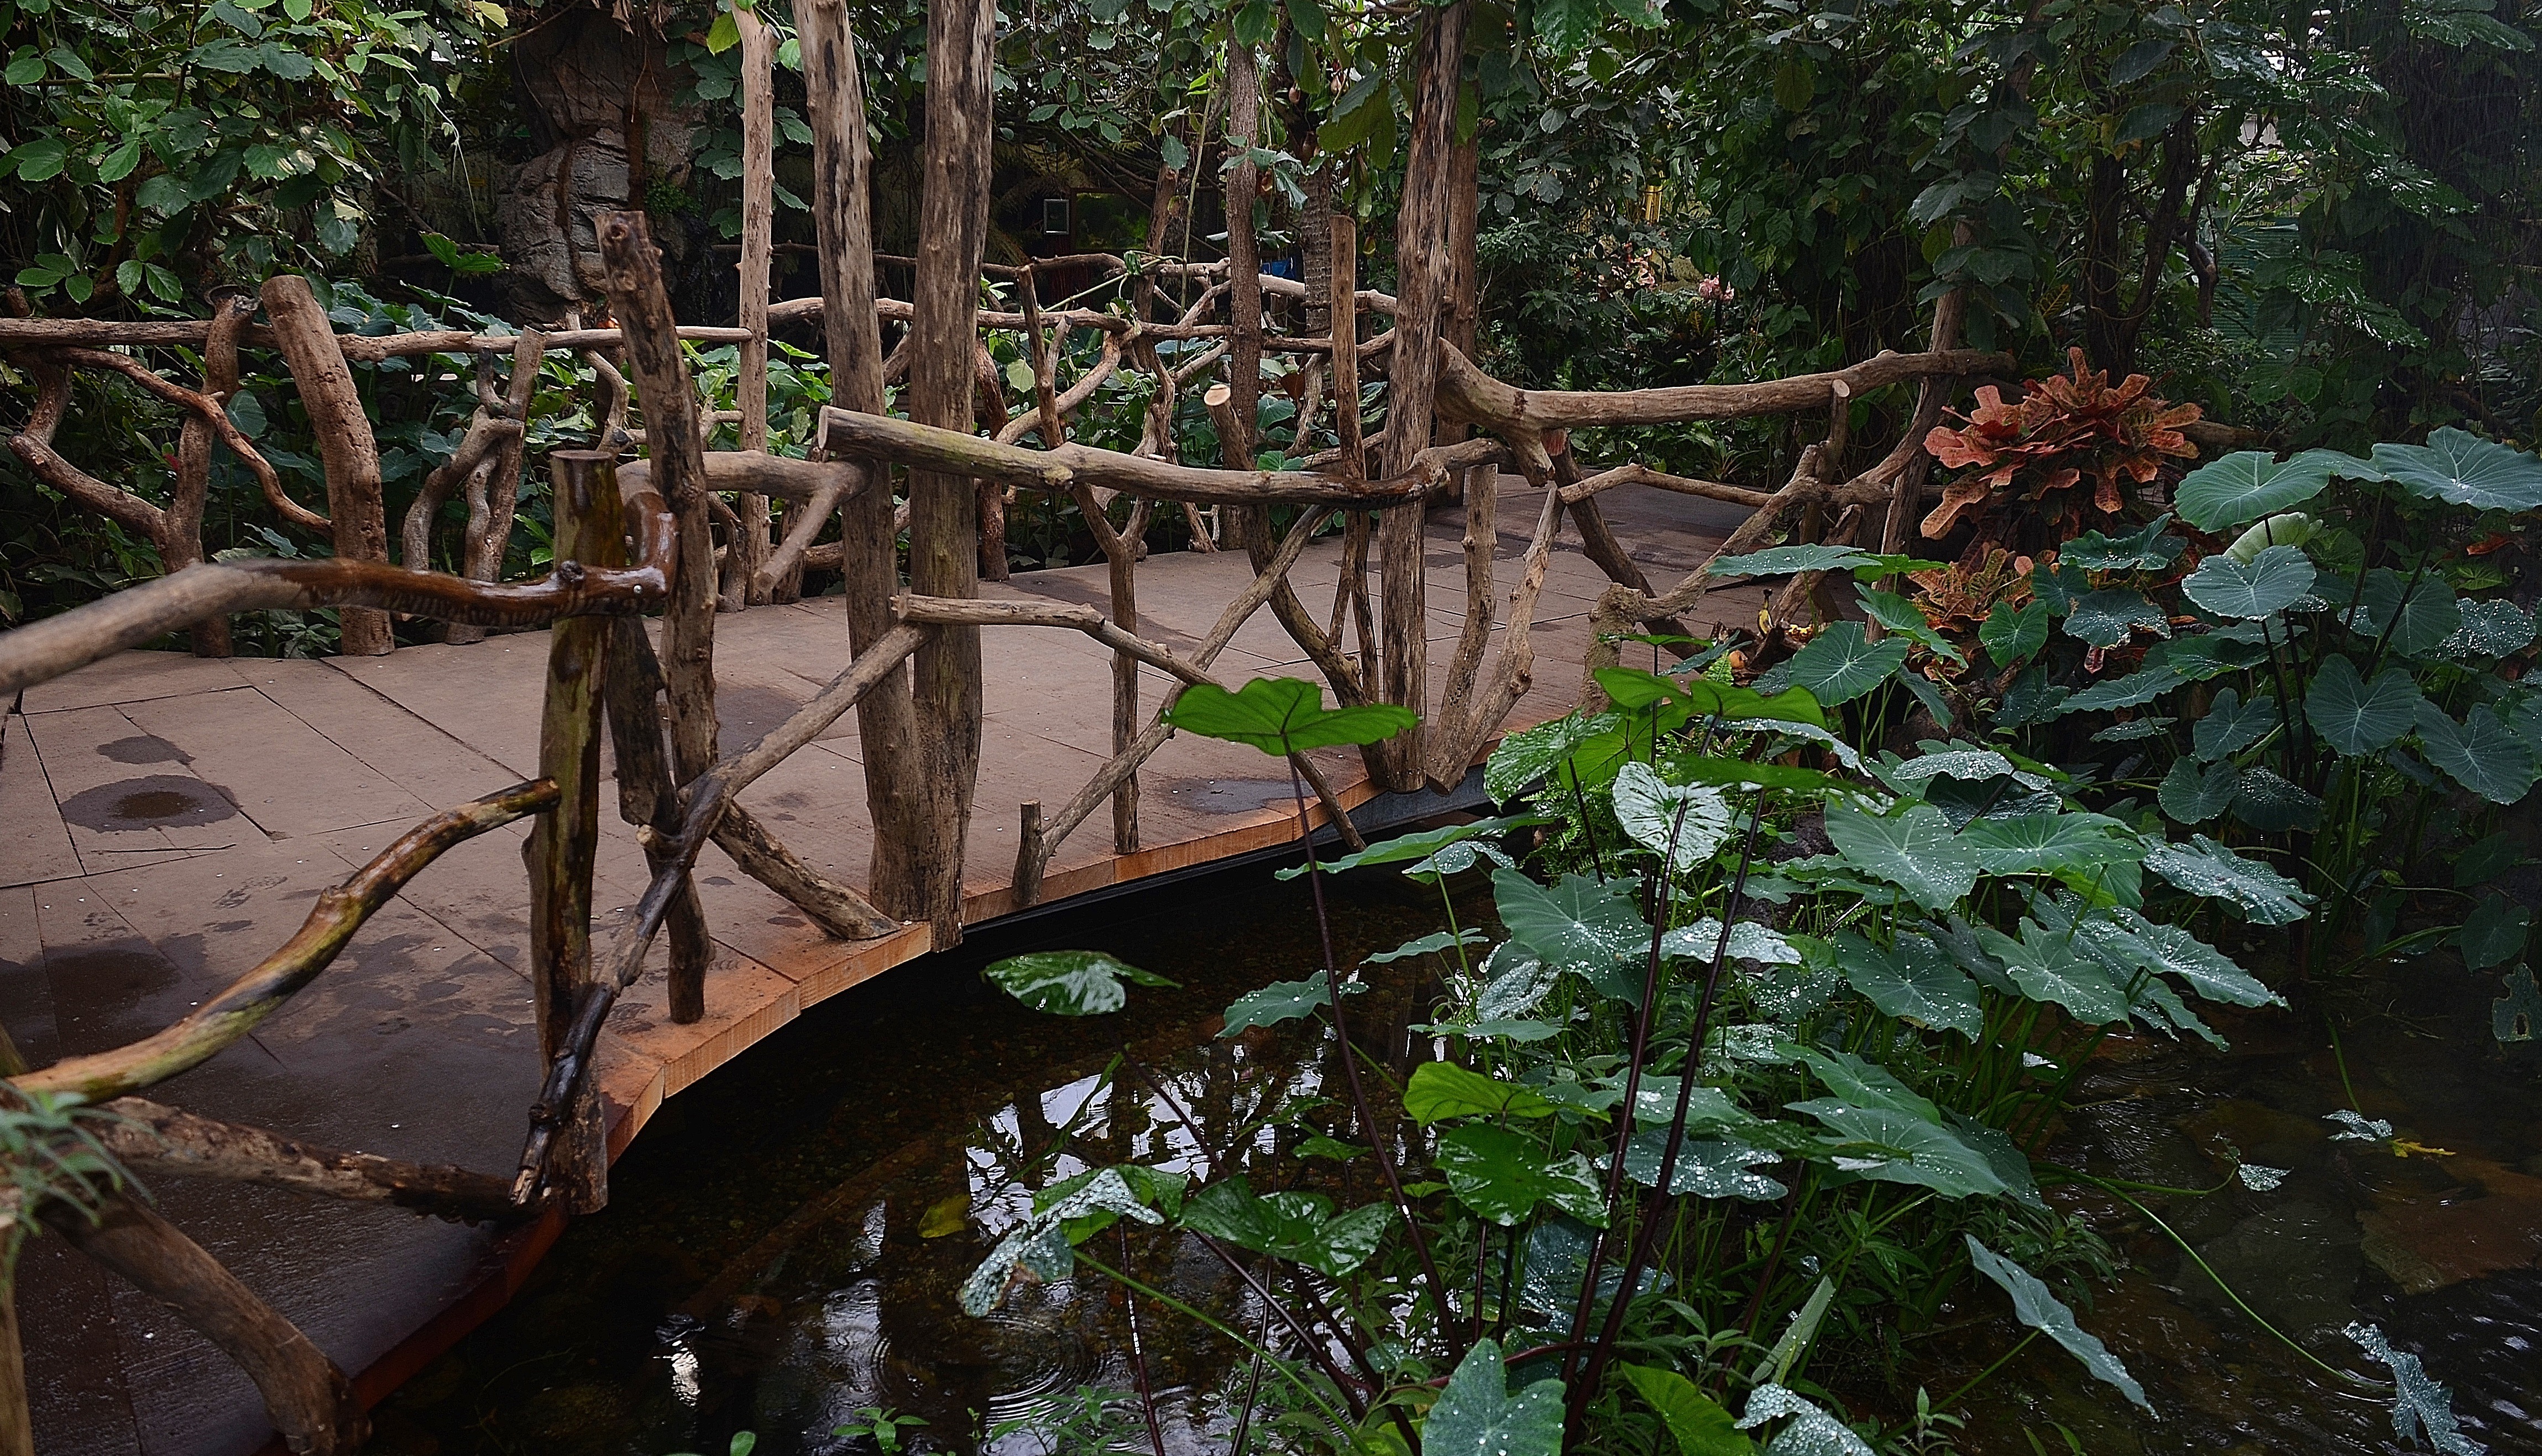
tree, water, nature, forest, swamp, wilderness, bridge, leaf, flower, river, pond, wildlife, web, stream, zoo, jungle, botany, garden, flora, fauna, rainforest, wetland, woodland, bach, habitat, tropics, water running, natural environment, silver creek, leopoldstal